Dmitri Merenchukov

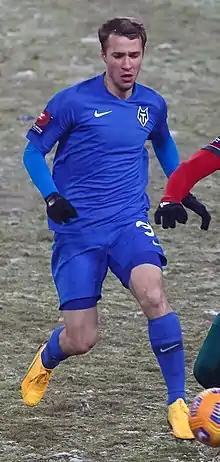
Merenchukov with FC Tambov in 2021

Dmitri Andreyevich Merenchukov (born 3 March 1999) is a Russian football player who plays for FC Khimik Dzerzhinsk.